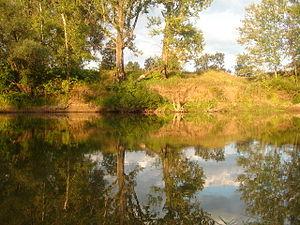
La Dioma, est une rivière de Russie en Bachkirie. Elle se jette dans la Belaïa à